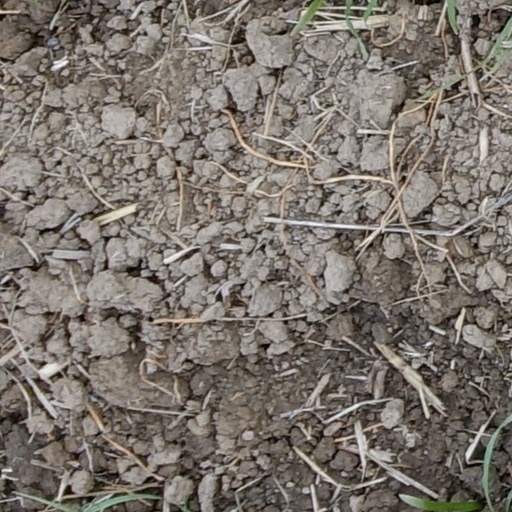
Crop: wheat